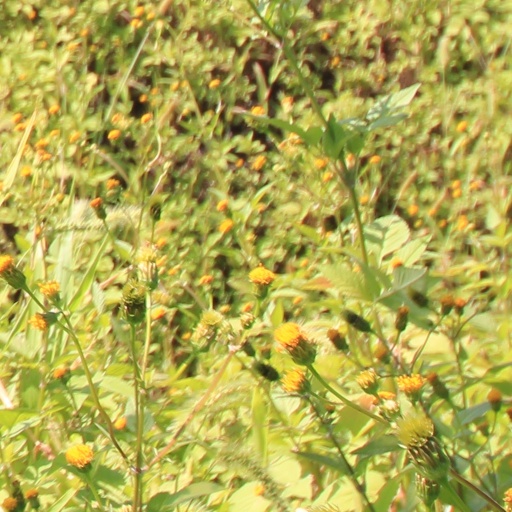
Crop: grape